Malmö FF

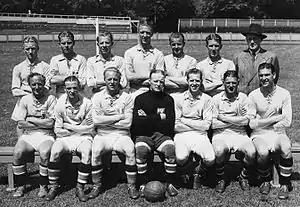
The Malmö FF team of 1943–44

The club achieved mid-table league positions for two seasons, but was relegated in 1934 as a penalty for breaking amateur regulations. The club had paid their players a small sum of money for each game. Although against the rules, this was common at the time; Malmö FF was the only club to show it in the accounting records. In addition to relegation to Division 2, the club suffered bans for the entire board of directors and twenty-six players. The version of events told by Malmö FF and local press suggests that local rival, IFK Malmö, had reported the violation to the Swedish Football Association. This belief has contributed to the longstanding competitive tensions between the clubs.